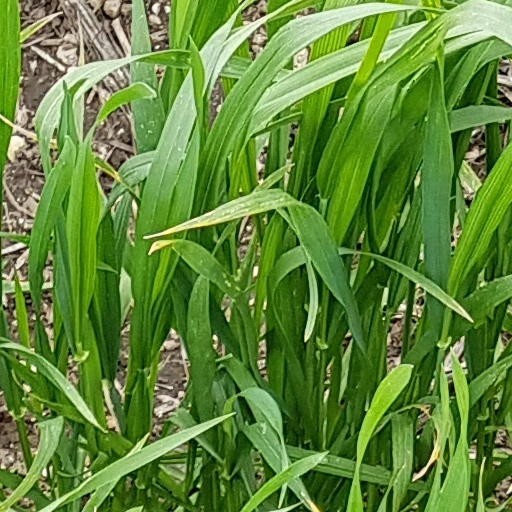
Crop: wheat